Kai Lenny

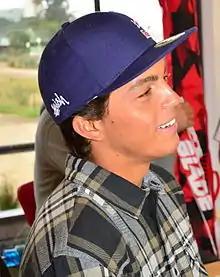
Lenny in 2012

Kai Lenny (born October 8, 1992) is an American professional big wave surfer, stand-up paddle (SUP) surfer and racer, surfer, tow-in surfer, windsurfer, kitesurfer, wing foiler and celebrity watersports enthusiast. Lenny lives on Maui.